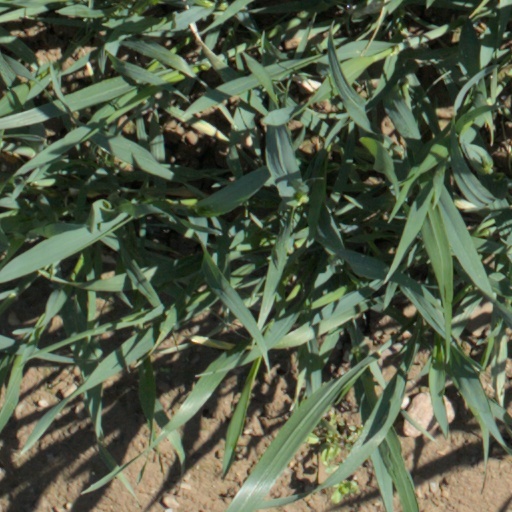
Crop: wheat